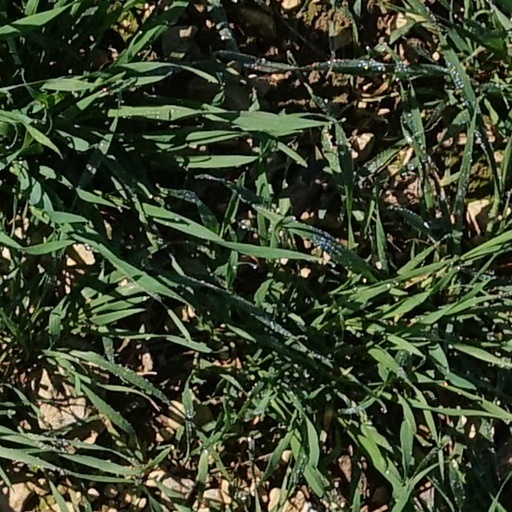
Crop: wheat